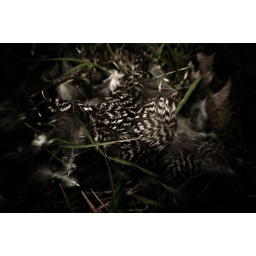
theres a dog in are neighborhood whos been eating all of our chickens and all thats left is feathers....